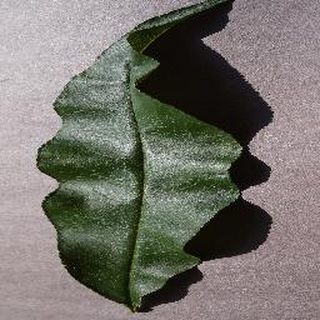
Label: healthy_peach